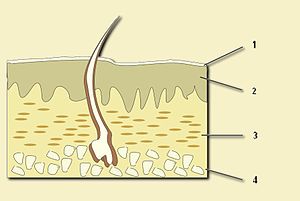
Hud
Menneskets hud inddeles i: